1902 Michigan Wolverines football team

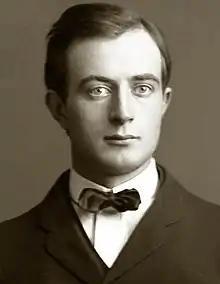
Guard Dan McGugin later gained fame as Vanderbilt's coach.

Fielding Yost earned a reputation as an innovator of the sport. His "Point-a-Minute" teams at Michigan compiled an overall record of 43-0-1 from 1901 to 1905 and outscored their opponents 2,326 to 40. The unprecedented performance of these teams created a demand for Yost's players, known as the "Yost-men", to serve as head coaches at other schools. Ten of the 14 lettermen on Yost's 1902 team became college football head coaches. Dan McGugin, who played left guard for the 1902 team, was inducted into the College Football Hall of Fame for his accomplishments as head coach at Vanderbilt from 1904 to 1934. And end/tackle William C. "King" Cole led the Nebraska Cornhuskers to two Missouri Valley Conference championships. The 1902 Michigan players who went on to head coaching positions are: